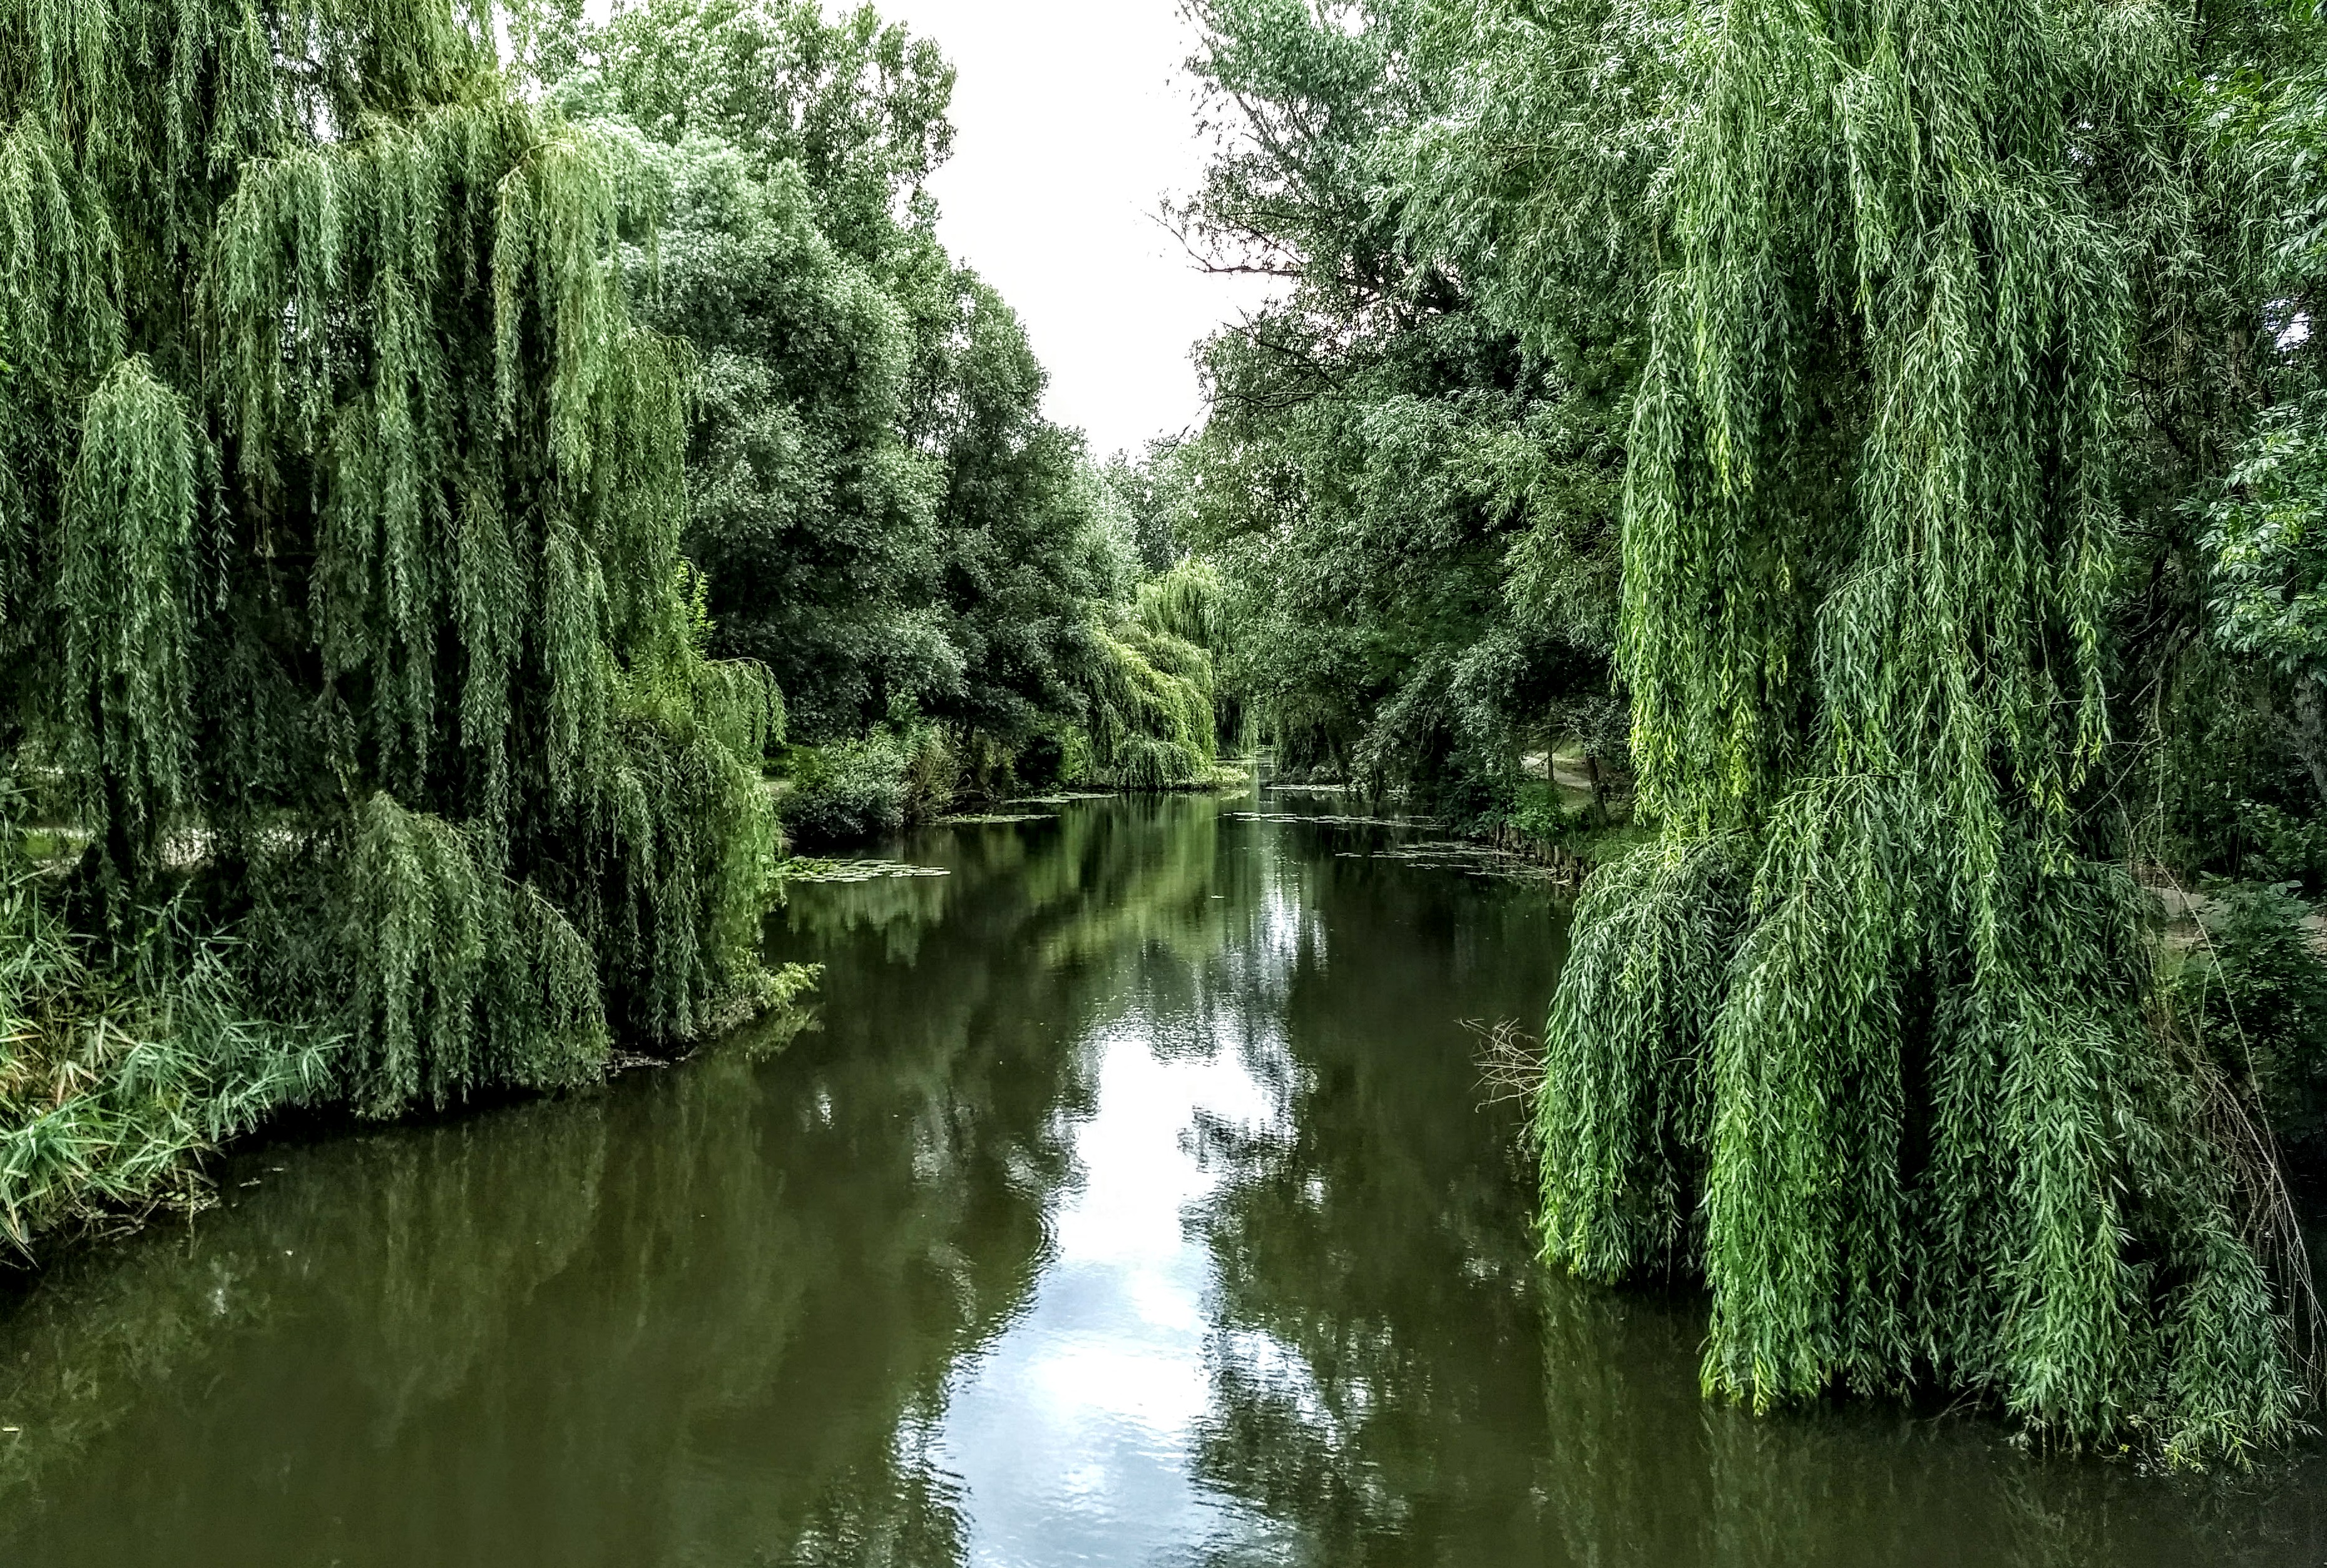
willow, water, pond, trees, calm, serenity, green, reflection, tree, vegetation, nature, riparian zone, bayou, nature reserve, ecosystem, waterway, riparian forest, woody plant, plant, bank, wetland, swamp, river, watercourse, old growth forest, biome, grass, woodland, jungle, forest, floodplain, tropical and subtropical coniferous forests, grass family, landscape, valdivian temperate rain forest, rainforest, creek